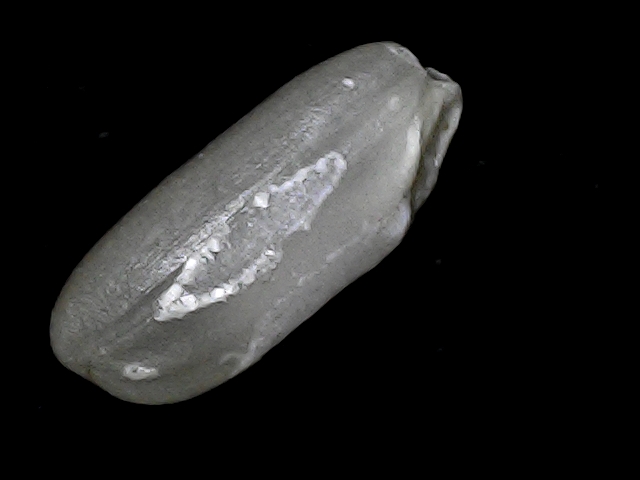
Rice variety: BD33